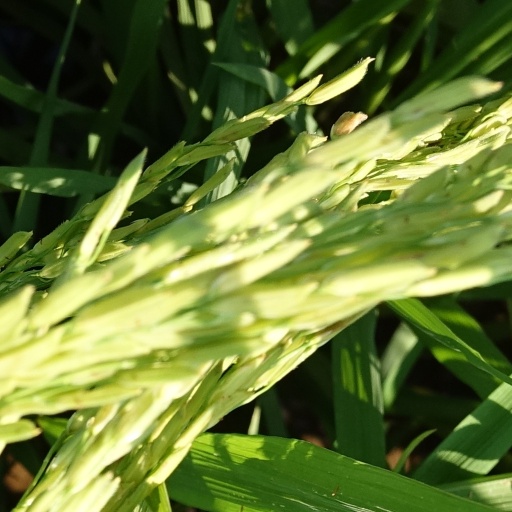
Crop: rice